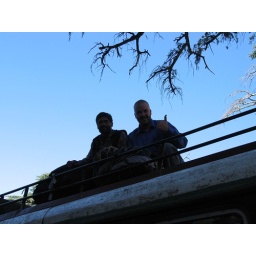
Matty strapping in the bags before the bus ride from hell.